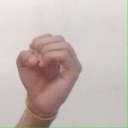
अक्षर: ऊ